Transport in Switzerland

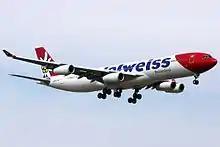
Airbus A340-300 of Edelweiss Air

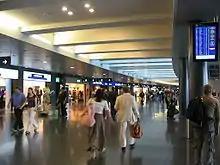
Interior of Zurich Airport

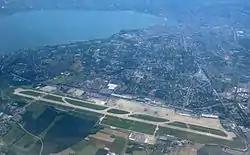
Aerial view of Geneva Airport

Zurich Airport also called Kloten Airport, located in Kloten, canton of Zürich, is Switzerland's largest international flight gateway and hub to Swiss International Air Lines and Lufthansa. The airport handled 27.6 million passengers in 2016. In 2003, Zurich International completed an expansion project in which it built a car park, a midfield terminal, and an automated underground train to move passengers between the existing terminal complex and the new terminal. Zurich International lost traffic when Swissair shut down its operations (most of its assets were then taken over by the former Crossair). When Lufthansa took over its successor Swiss International Air Lines (SWISS), traffic grew again.